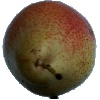
Label: pear_forelle